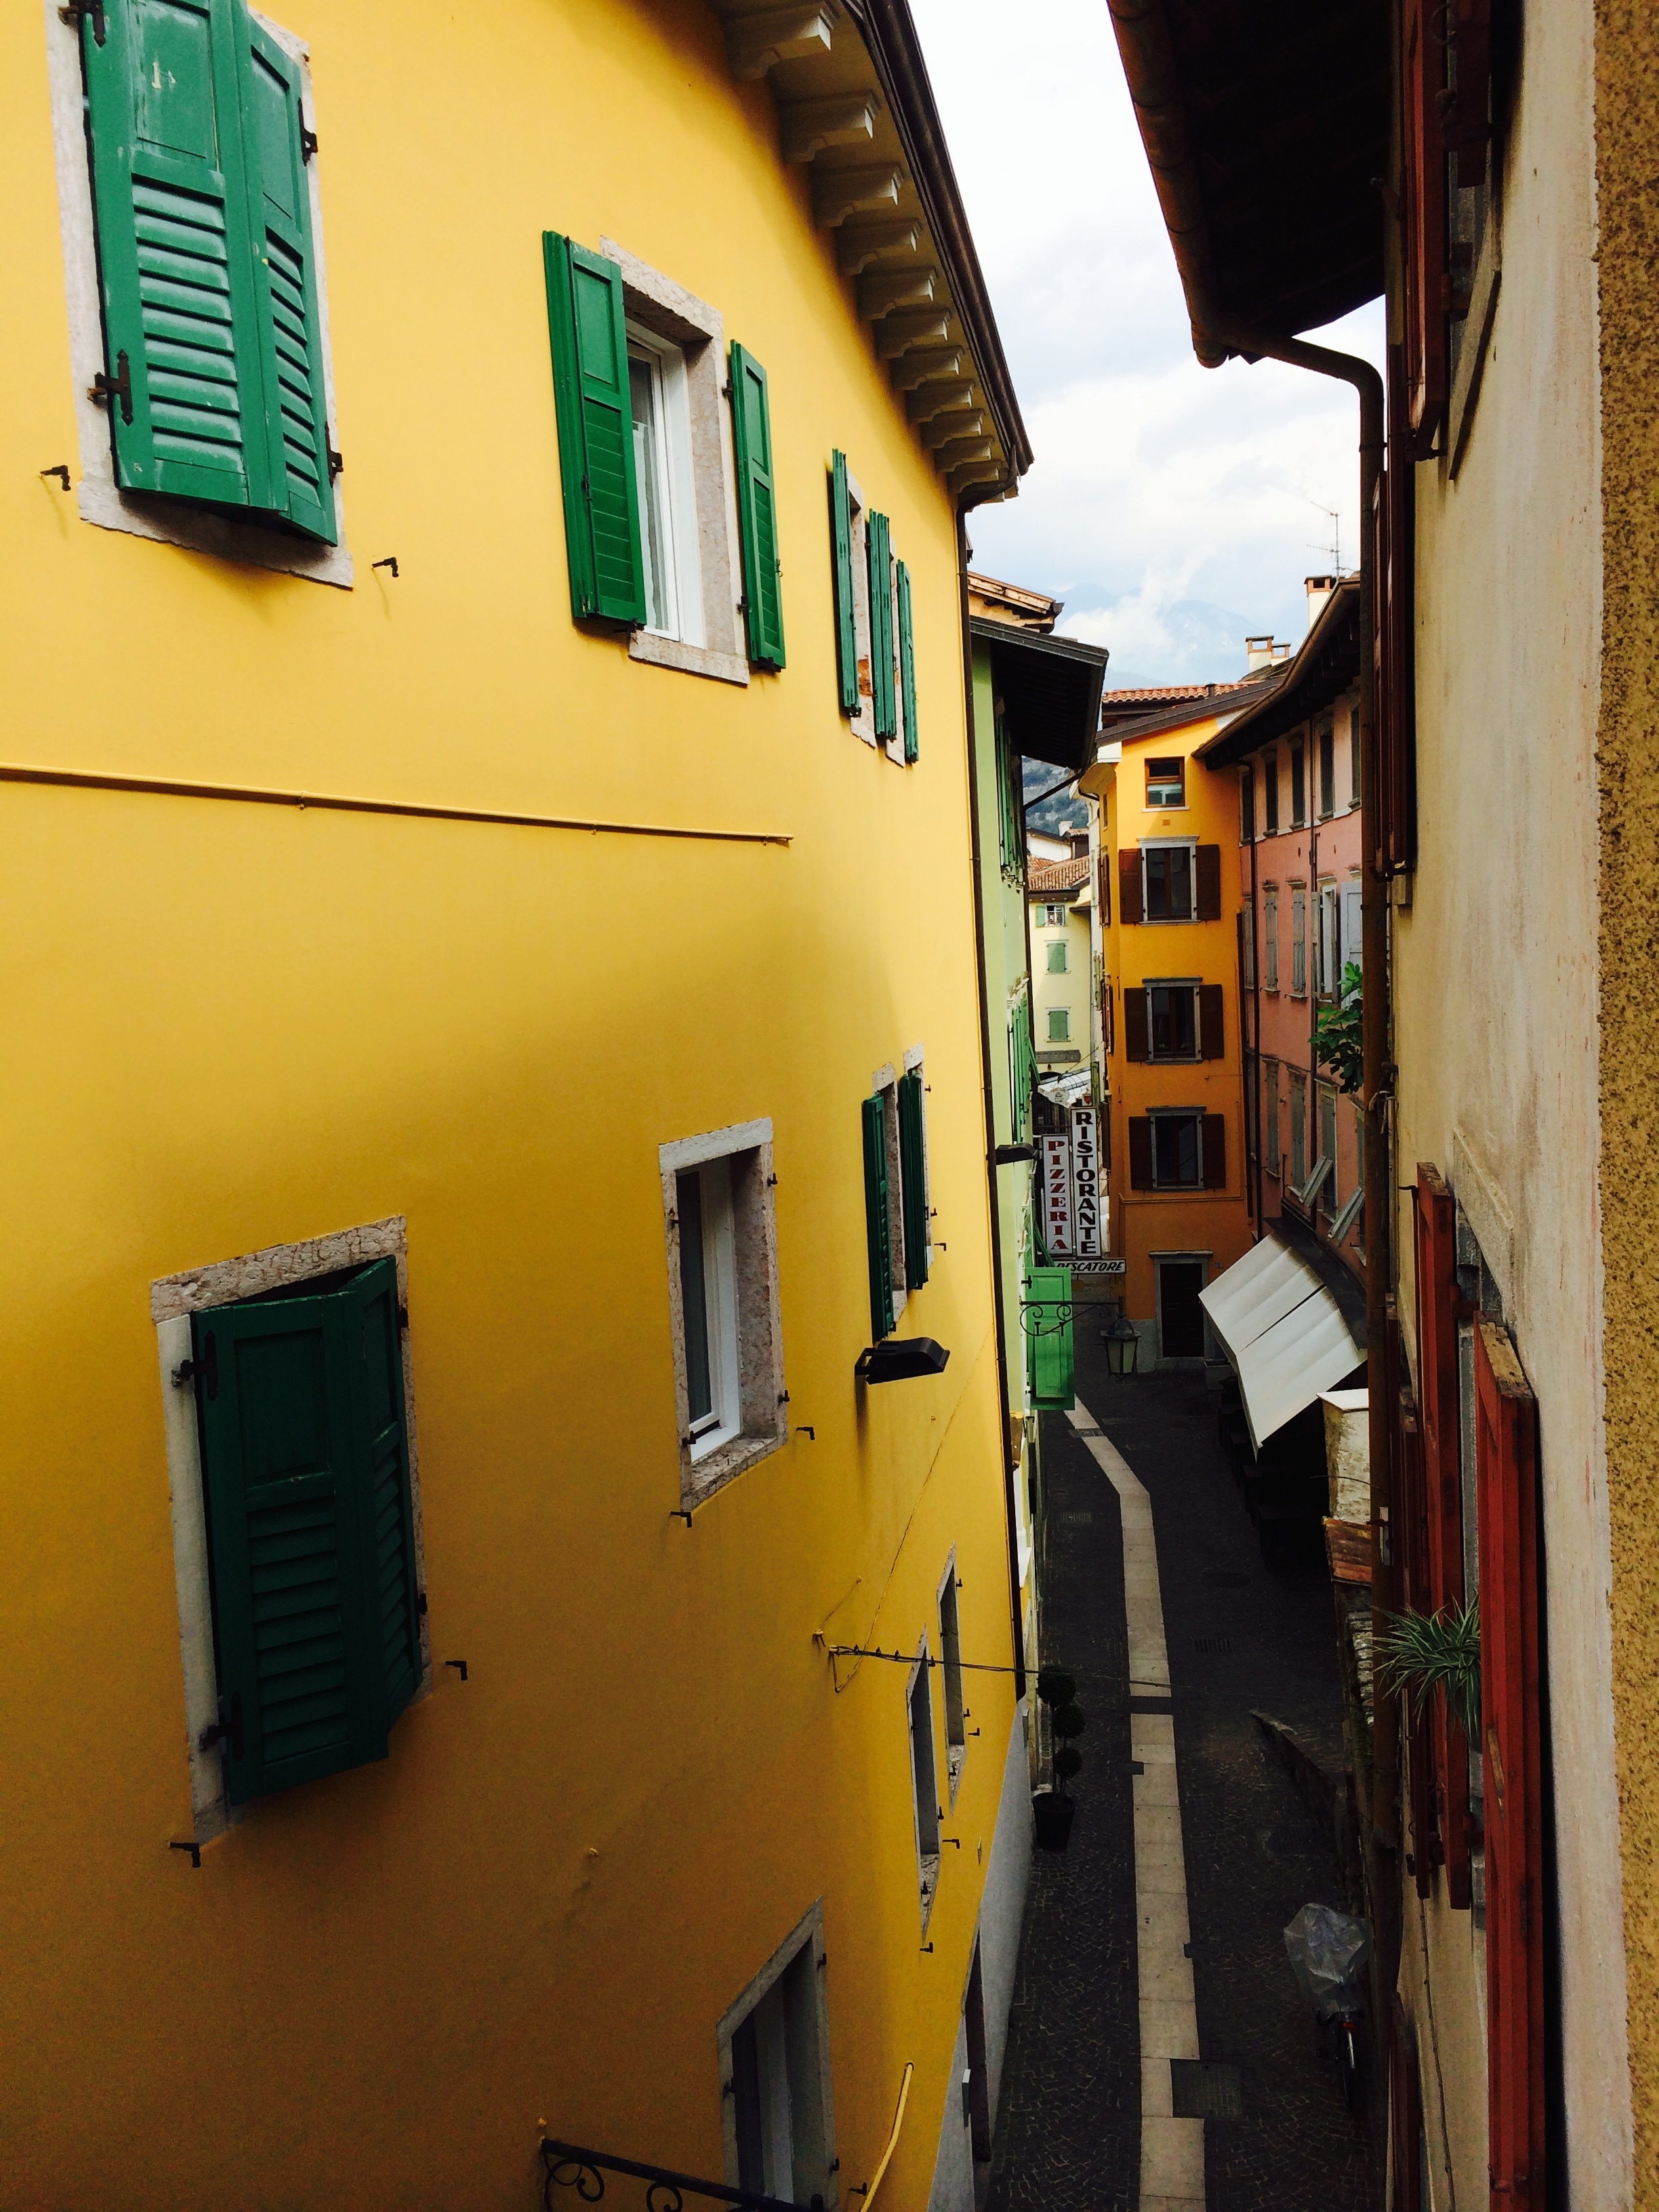
road, street, house, alley, wall, color, yellow, torbole, narrow lane, houses gorge, urban area